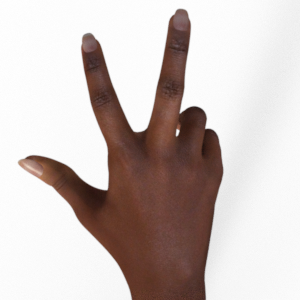
Label: scissors